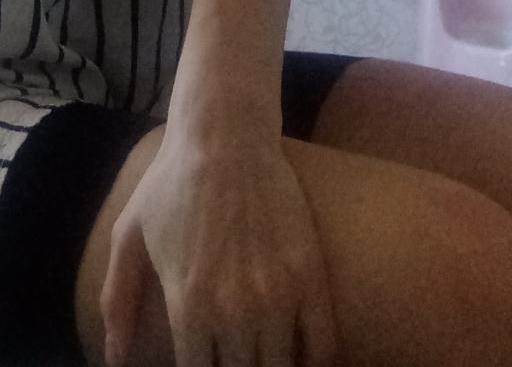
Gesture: no_gesture